Switzerland

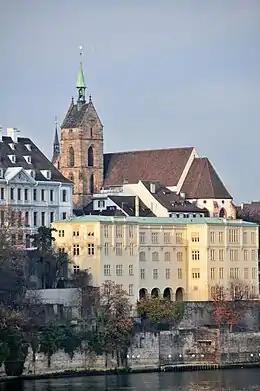
The University of Basel is Switzerland's oldest university (1460).

Traditionally, Switzerland avoids alliances that might entail military, political, or direct economic action and has been neutral since the end of its expansion in 1515. Its policy of neutrality was internationally recognised at the Congress of Vienna in 1815. Swiss neutrality has been questioned at times. In 2002 Switzerland became a full member of the United Nations. It was the first state to join it by referendum. Switzerland maintains diplomatic relations with almost all countries and historically has served as an intermediary between other states. Switzerland is not a member of the European Union; the Swiss people have consistently rejected membership since the early 1990s. However, Switzerland does participate in the Schengen Area.